Samuel Wells Williams

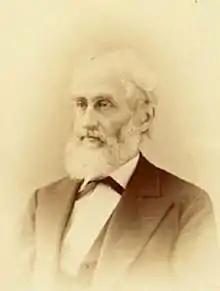
S. Wells Williams

Samuel Wells Williams (September 22, 1812 – February 16, 1884) was a linguist, official, missionary and sinologist from the United States in the early 19th century.